Former National Stadium, Singapore

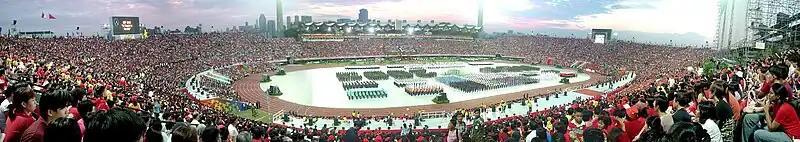
The preview show of the National Day Parade held at the National Stadium in 2003

On 29 September 2010: The former National Stadium started its demolition to make way for the construction of the Sports Hub. It was completely torn down in February 2011.